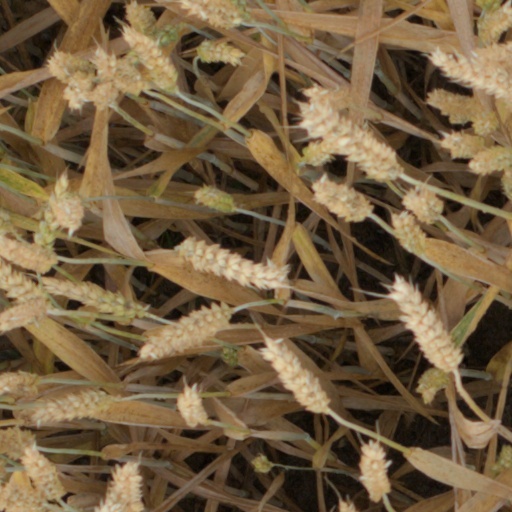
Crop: wheat